Gabriël Grupello

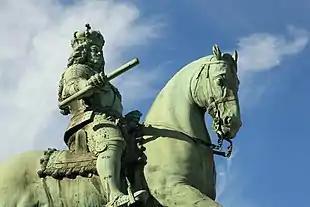
"Elector Johann Wilhelm"

At age 14, he started a five-year training as a sculptor in the Antwerp workshop of leading Baroque sculptor Artus Quellinus the Elder. After studying in Italy where he had worked in the workshop of his compatriot François Duquesnoy, Quellinus had returned to Antwerp in 1640. He had brought with him a new vision of the role of the sculptor. The sculptor was no longer to be an ornamentalist but a creator of a total artwork in which architectural components were replaced by sculptures. He saw the church furniture that he was commissioned to make as an occasion for creating large-scale compositions, incorporated into the church interior. From 1650 onwards, Quellinus worked for fifteen years on the new city hall in Amsterdam together with the lead architect Jacob van Campen. Now called the Royal Palace on the Dam, this construction project, and in particular the marble decorations that Quellinus and his workshop produced, became an example for other buildings in Amsterdam. Quellinus invited many sculptors from his native Antwerp to assist him in the realisation of this project, many of whom such as his cousin Artus Quellinus II, Rombout Verhulst and Bartholomeus Eggers would become leading sculptors in their own right. Grupello may have assisted Quellinus with the sculptural decorations in this project. His exact contributions cannot be identified as this was a collaborative effort. The sculptural decorations in the Amsterdam city hall established the international reputation of Quellinus and his workshop and would lead to many more foreign commissions for the Quellinus workshop including in Germany, Denmark and England. This helped further spread the Flemish Baroque idiom in Europe.